North American F-82 Twin Mustang

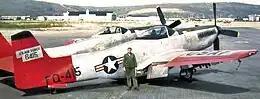
USAF operational F-82 Twin Mustang, F-82F on the ramp at Ladd AFB, just before going to salvage at Elmendorf AFB, May 1953.

Modified F-82F/Gs for cold weather were designated as F-82H. Six were assigned initially to the 449th F(AW)S at Adak Island in December 1948 to replace their P-61 Black Widows in the Alaska Air Defense mission. The Twin Mustang was well-suited for the air defense mission in Alaska due to its long-range flying ability. In March 1949, the squadron was reassigned to Ladd AFB, near Fairbanks, where an additional eight (14 total) arrived.